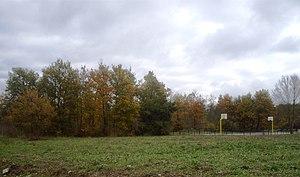
BOISDECLAIREFONTAINE
Fonbeauzard est une commune française située dans le département de la Haute-Garonne, en région Occitanie.